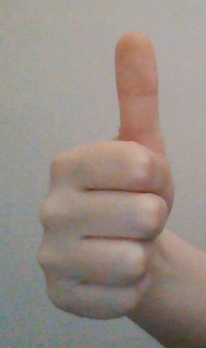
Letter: aleff